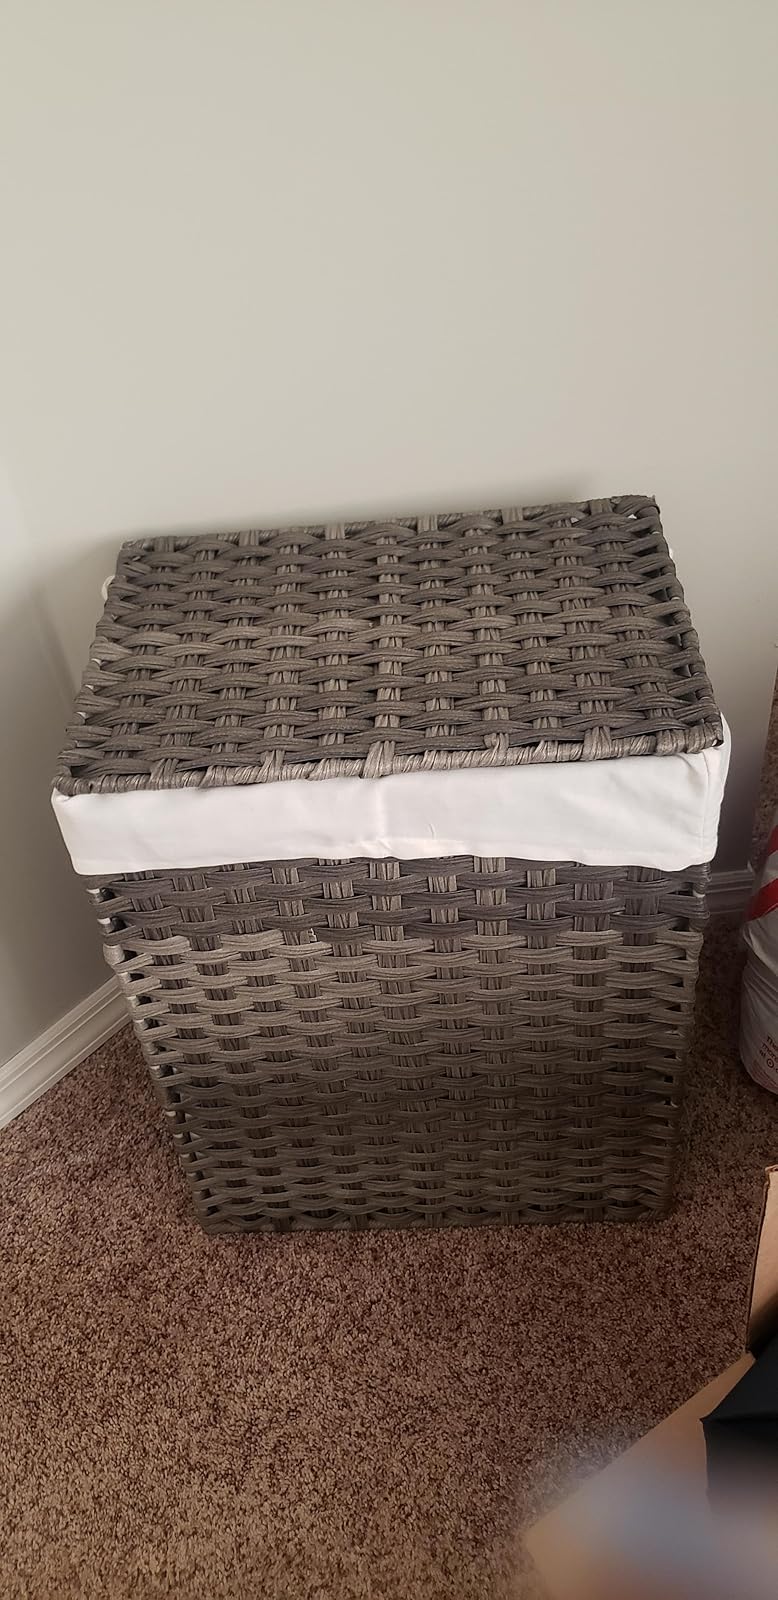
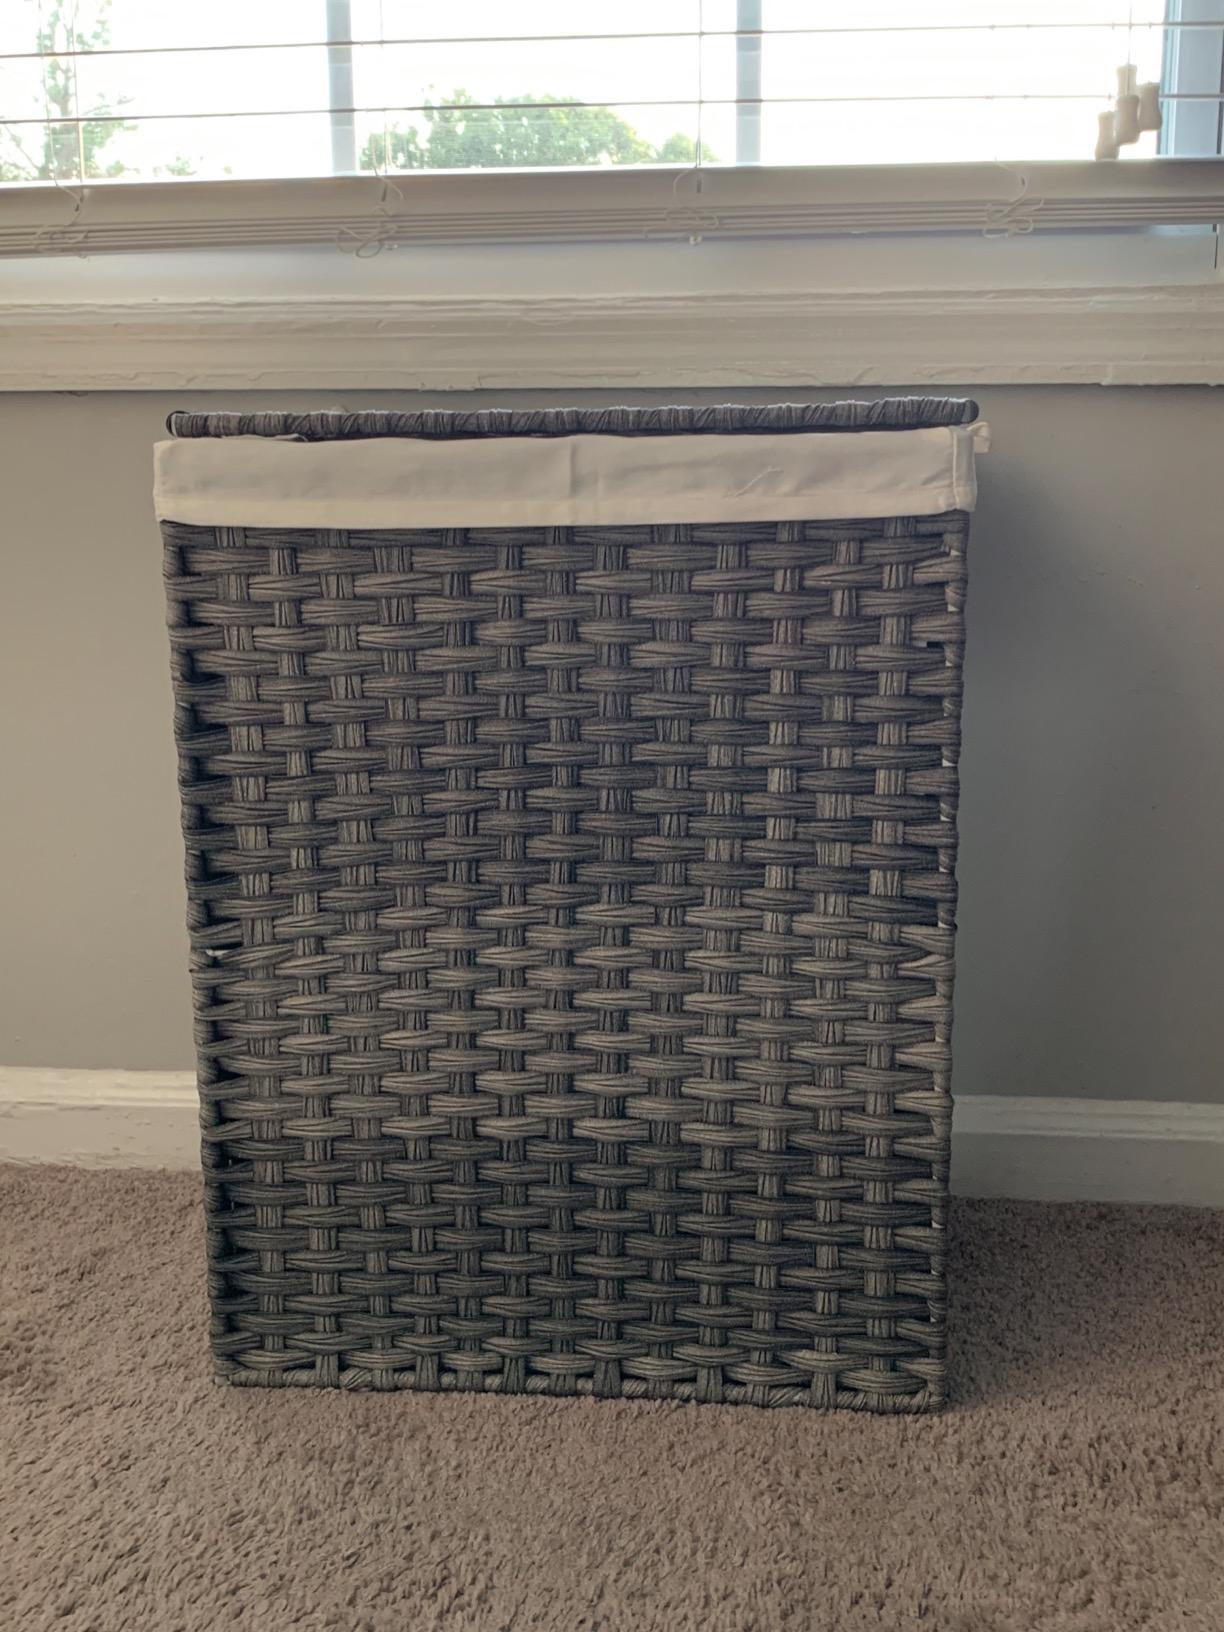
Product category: items_hamper
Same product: yes